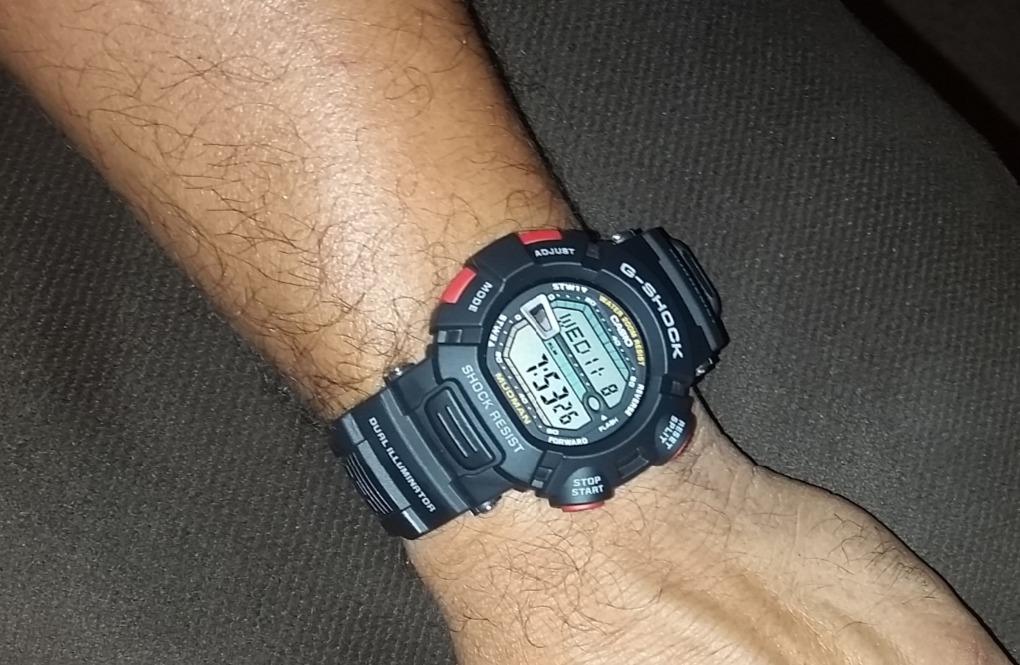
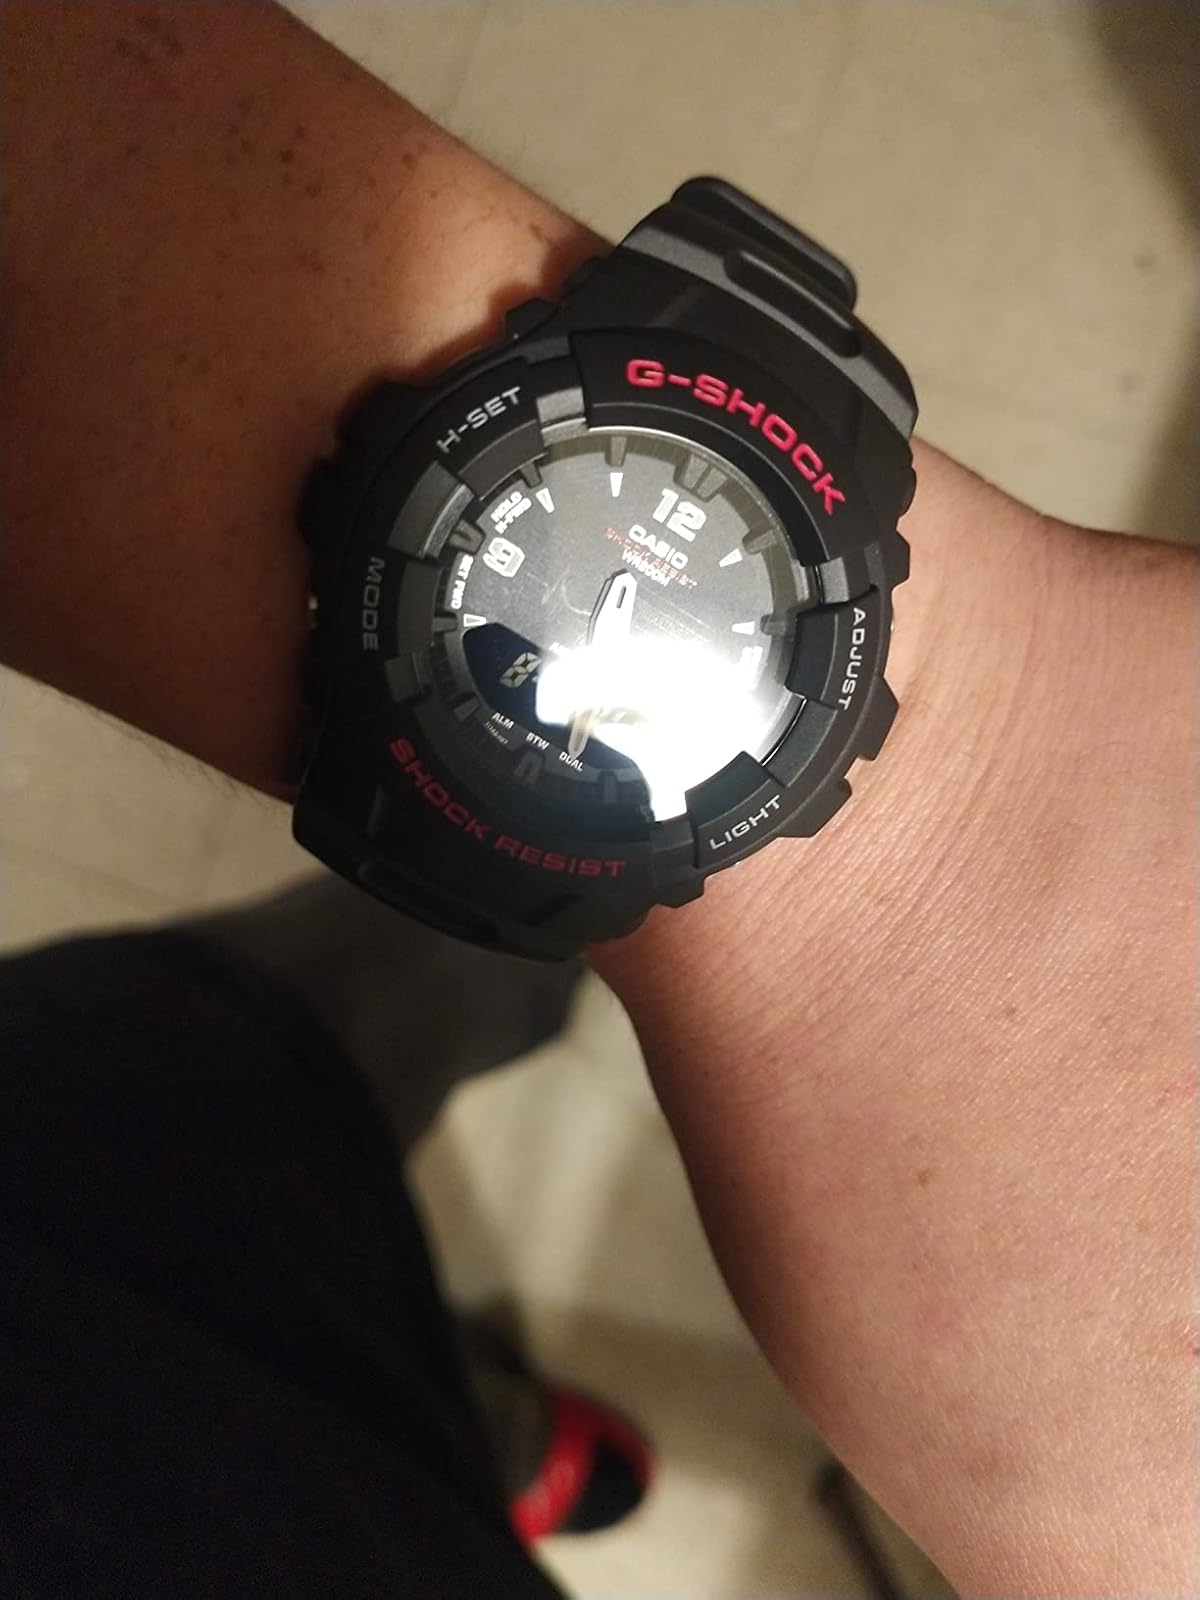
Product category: accessories_watch
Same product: no